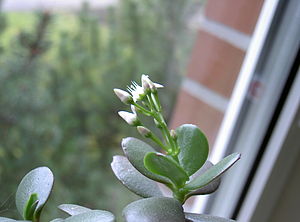
CAM-plante
Paradistræ (Crassula ovata) er en typisk CAM-plante.
CAM er en forkortelse for det engelske Crassulacean Acid Metabolism. Mange sukkulenter har udviklet en biokemisk strategi, der tillader dem at nøjes med at holde spalteåbningerne åbne om natten, mens de alligevel kan gennemføre normal fotosyntese i dagtimerne. Metoden er udbredt langt ud over Stenurt-familien, og den er fundet hos mindst 26 forskellige dækfrøede familier og tilmed hos nogle bregner. Ananas-planten og Agave er nogle af de mere kendte CAM-planter.